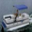
Label: ship